Sanvitale conspiracy

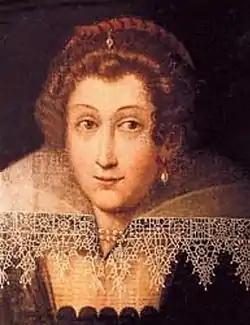
Barbara Sanseverino, portrait by an unknown painter, now in the Palazzo Ducale of Colorno

The Sanvitale conspiracy was a plot to assassinate Ranuccio I Farnese, Duke of Parma and Piacenza, and members of his family at the baptism of his new-born son Alessandro in 1611. The conspiracy may also be referred to in Italian as the , "conspiracy of the feudal lords", or as the , "conspiracy of 1611".